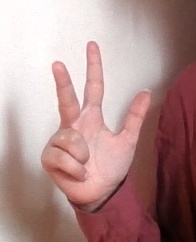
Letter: al